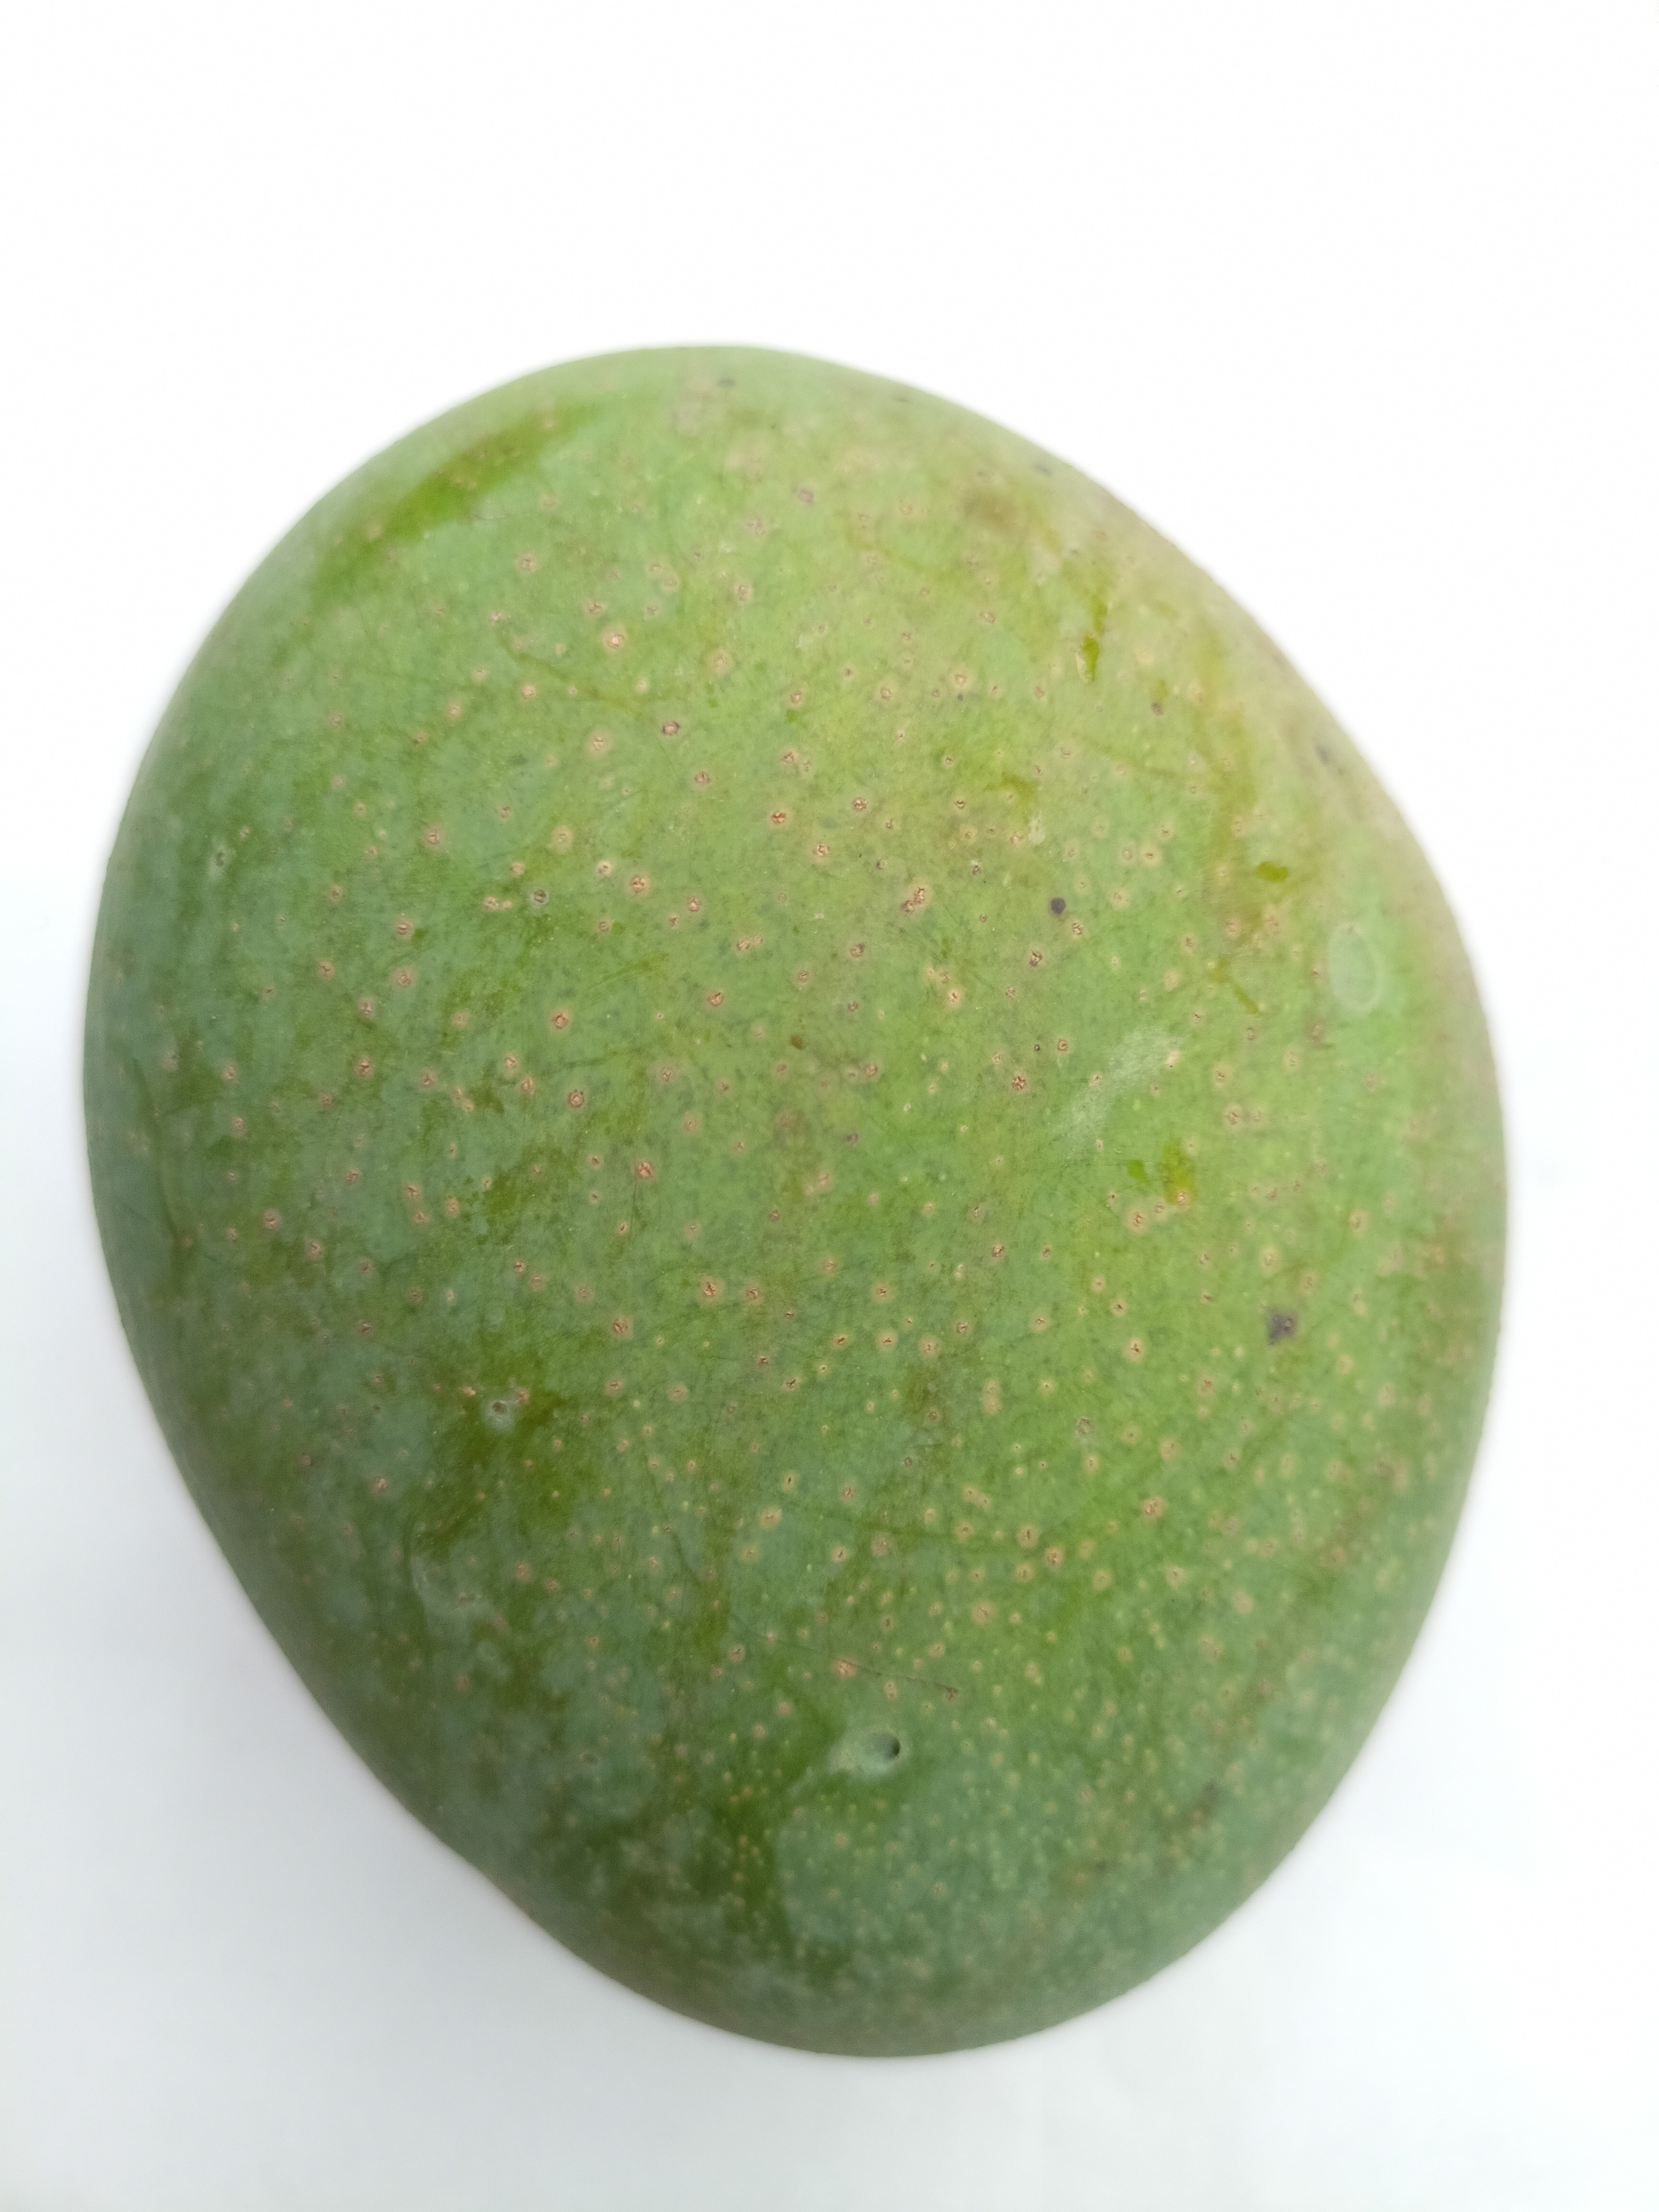
Mango variety: Khrishapat